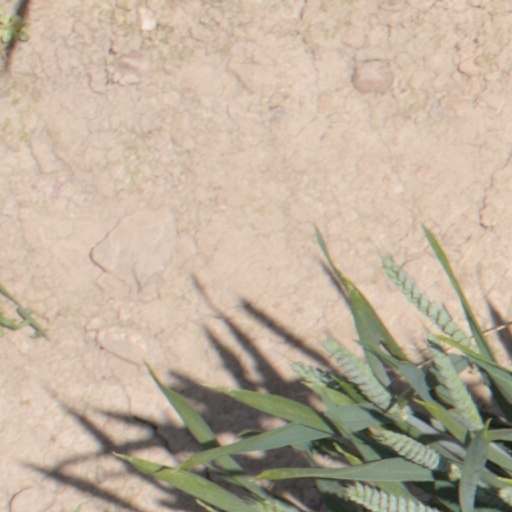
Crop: wheat